Vit (river)

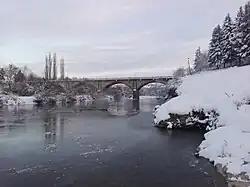
The Vit in winter at Aglen

The main stem the Beli Vit is 36 km long and takes its source at an altitude of 1,595 m on the western foothills of the summit of Yumruka (1,819 m) at the boundary between the Zlatitsa–Teteven and the Troyan sections of the Balkan Mountains and flows in general direction northwest in a steep forested valley. The other stem, the 27 km long Cherni Vit, springs at an altitude of 1,980 m about 800 m northwest of the summit of Baba (2,070 m) in the Zlatitsa–Teteven section of the Balkan Mountains and flows north in a deep forested valley. Both upper reaches of the Vit fall within the Central Balkan National Park.